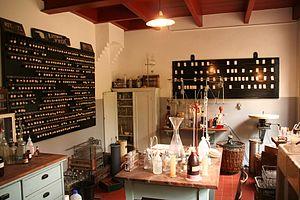
L’écomusée des Pays-Bas est un musée néerlandais de plein air situé à Arnhem. Il offre un aperçu des conditions de vie aux Pays-Bas sur les 350 dernières années.